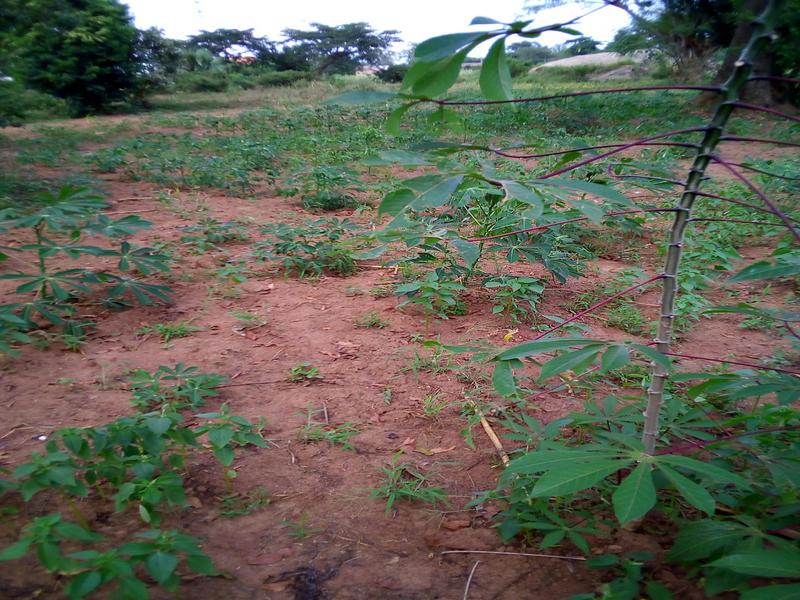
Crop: cassava
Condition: healthy